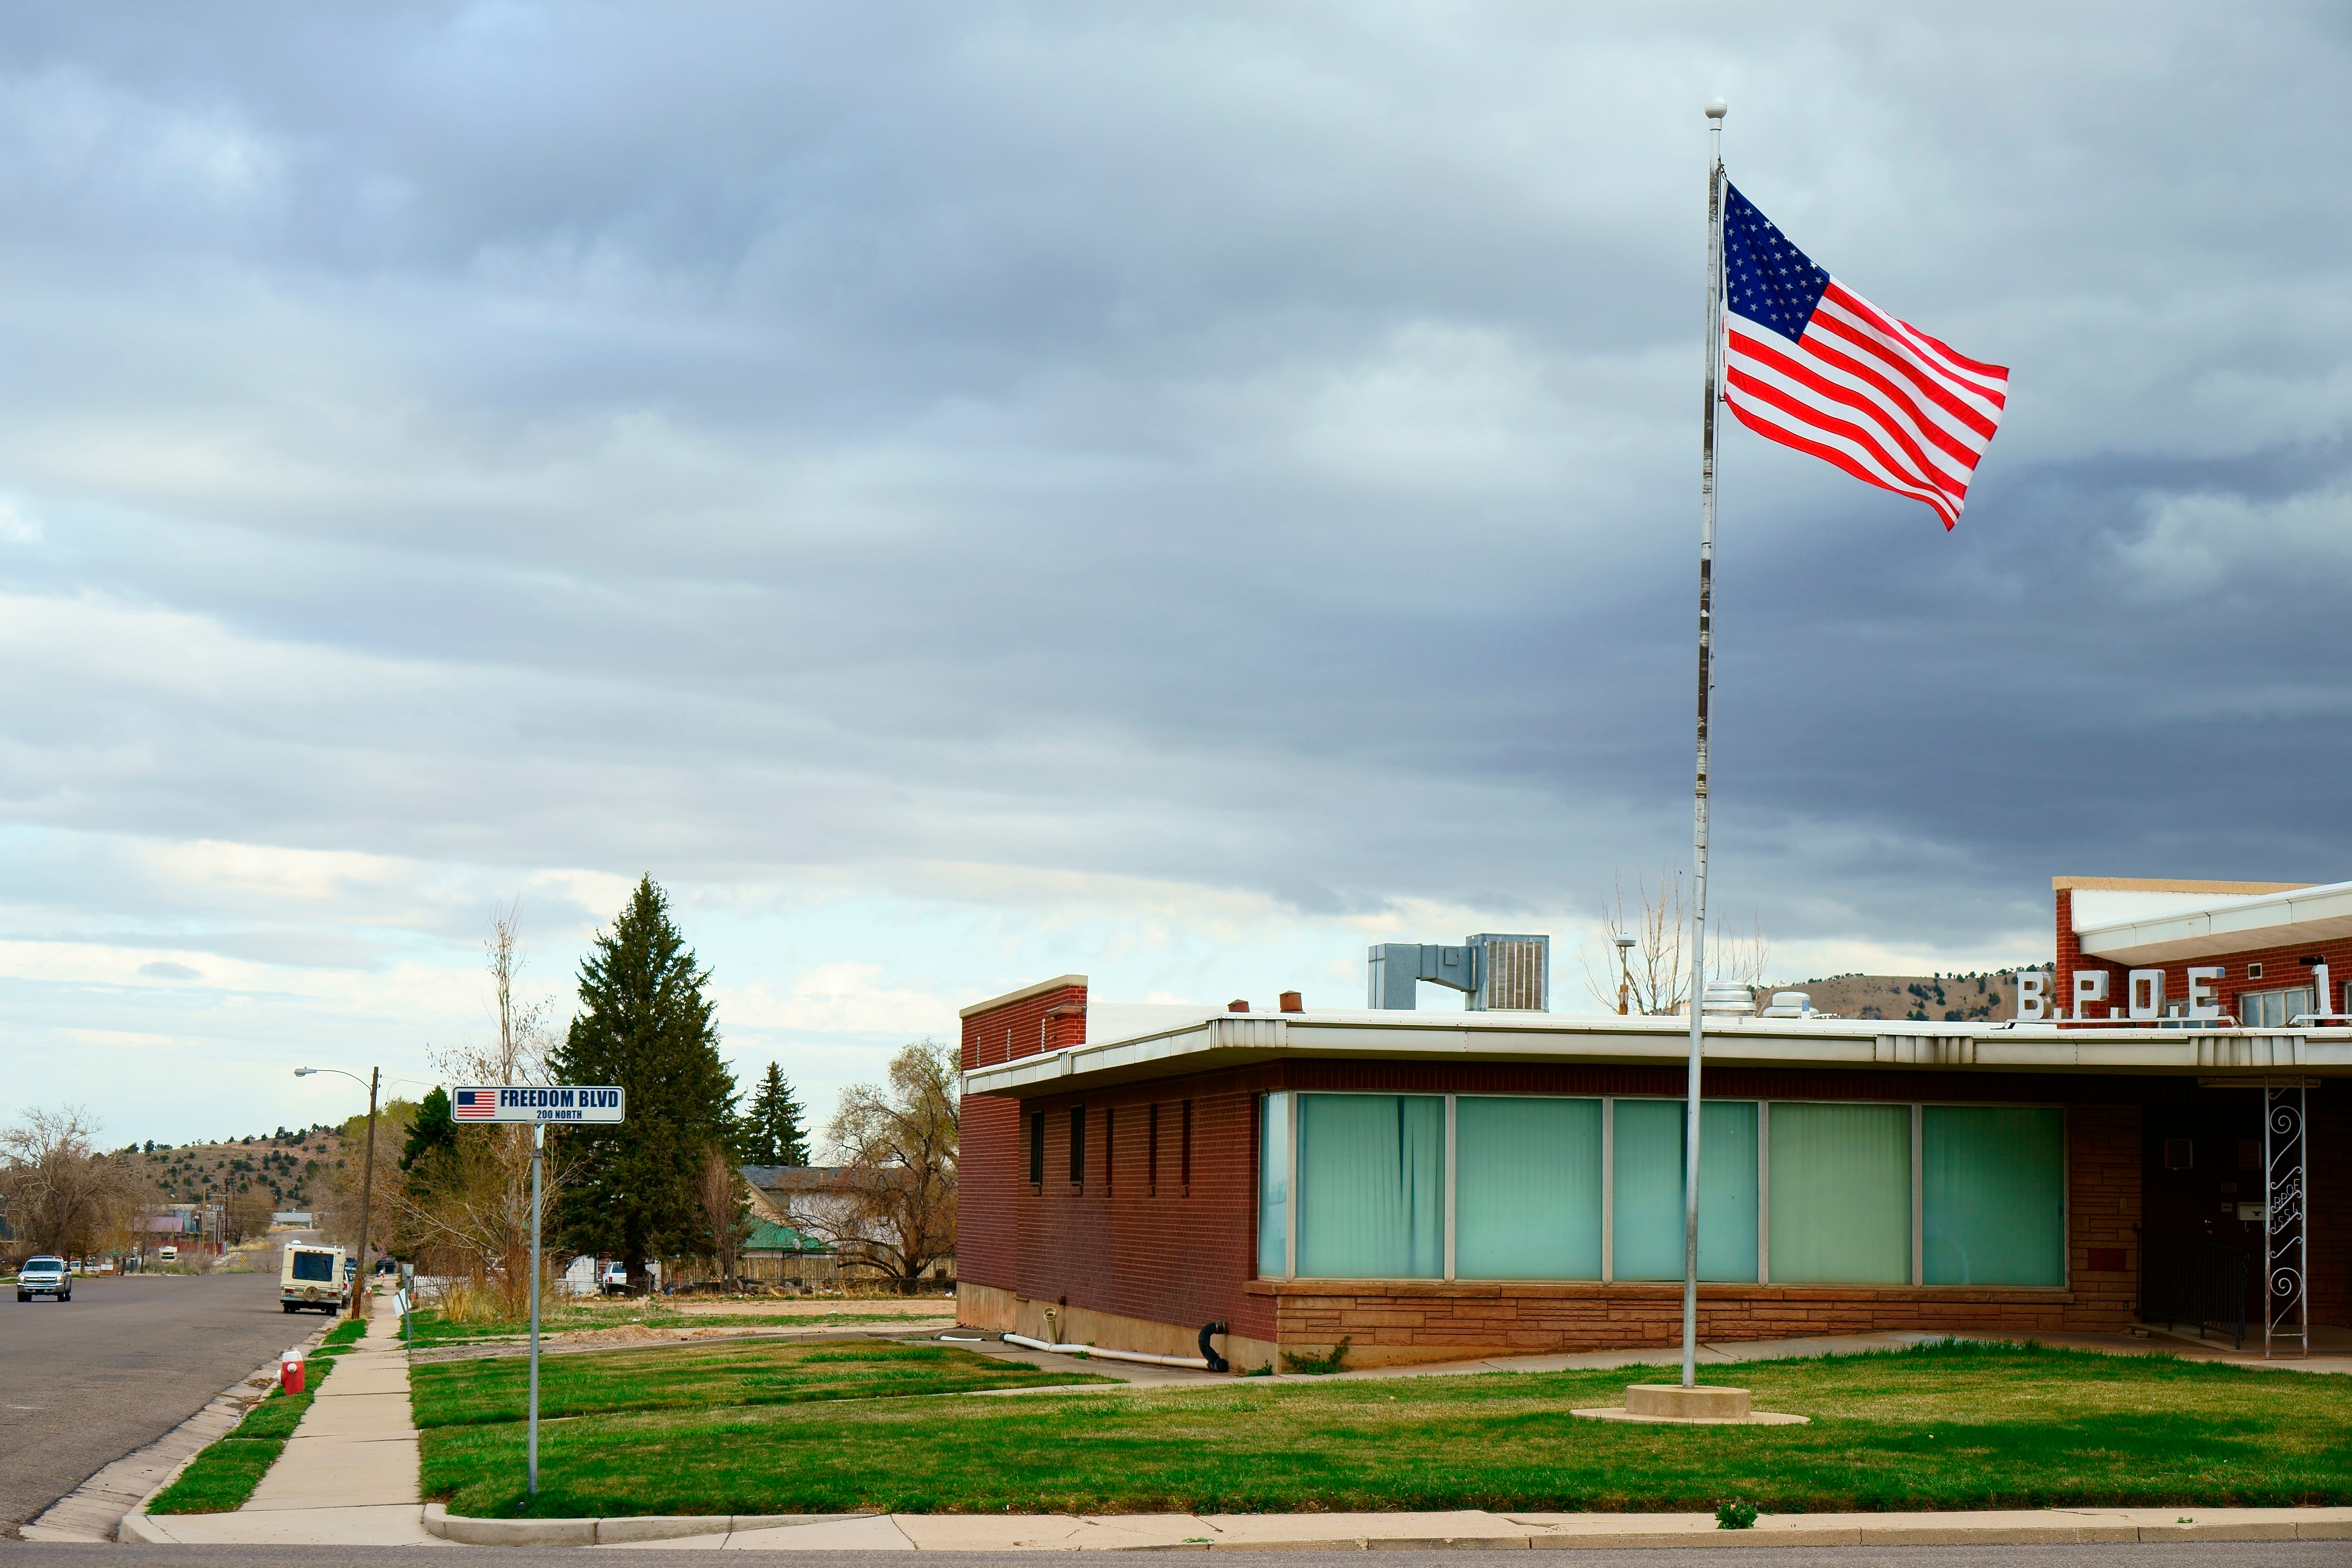
structure, stadium, residential area, sport venue